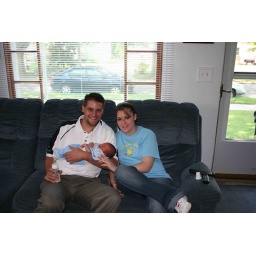
Krista and I with Kason (and my awesome blue rental car in the background).